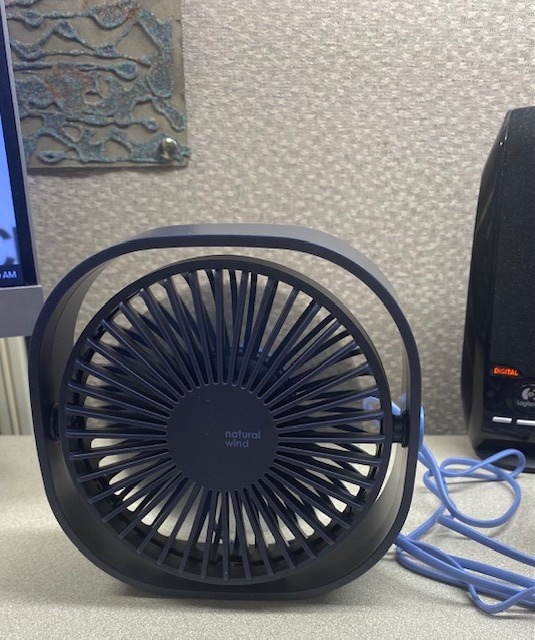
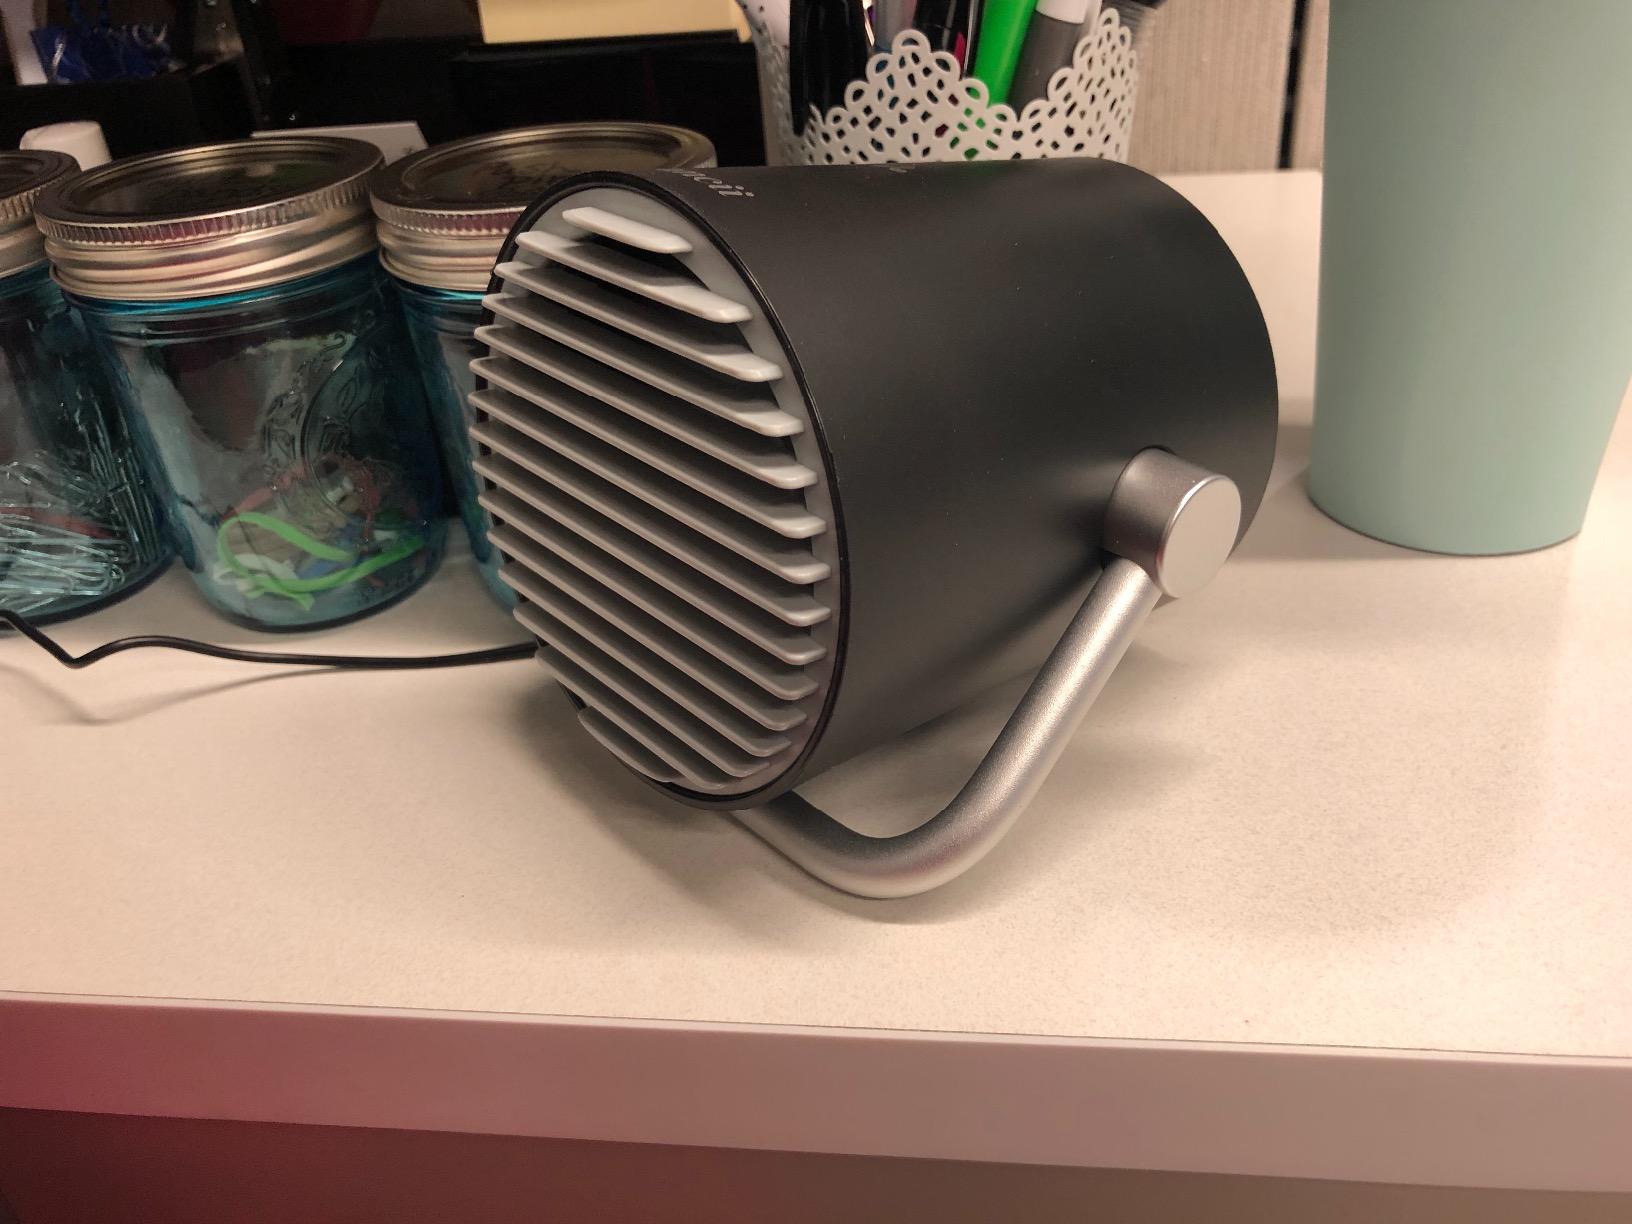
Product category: fan
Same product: no